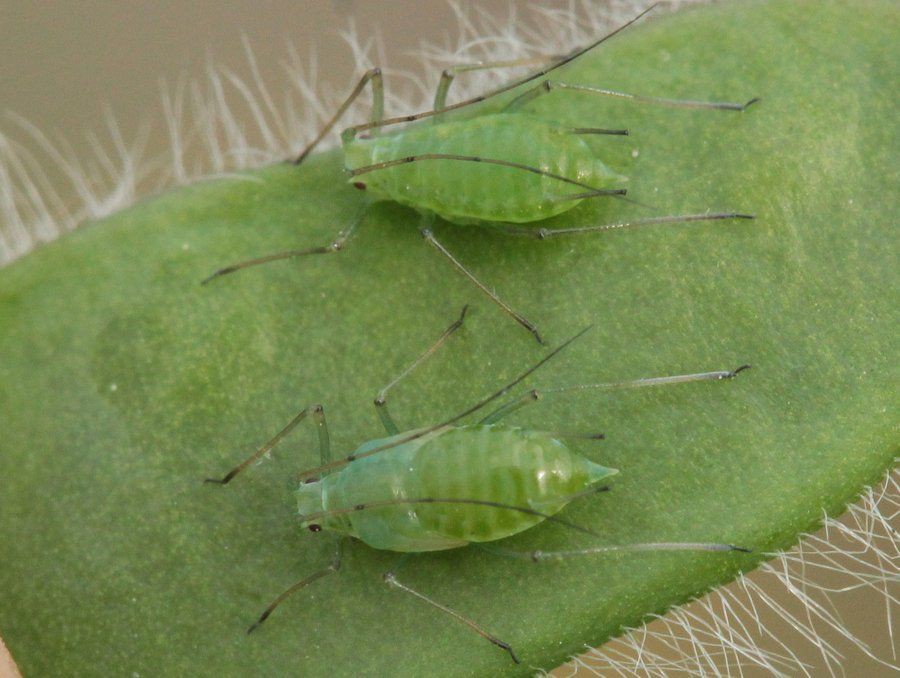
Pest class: pea_aphid